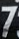
Number: 7